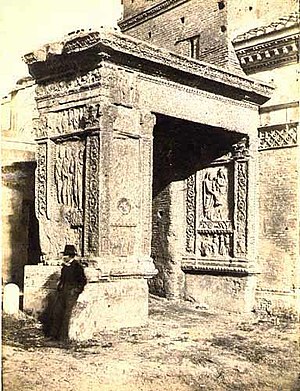
Septimius Severus / Ægteskab og familie
Vekselerernes bue fra 204 på Forum Boarium med Julia Domnas titel indskrevet.
Lucius Septimius Severus var romersk kejser 193–211 og grundlægger af det Severiske dynasti.